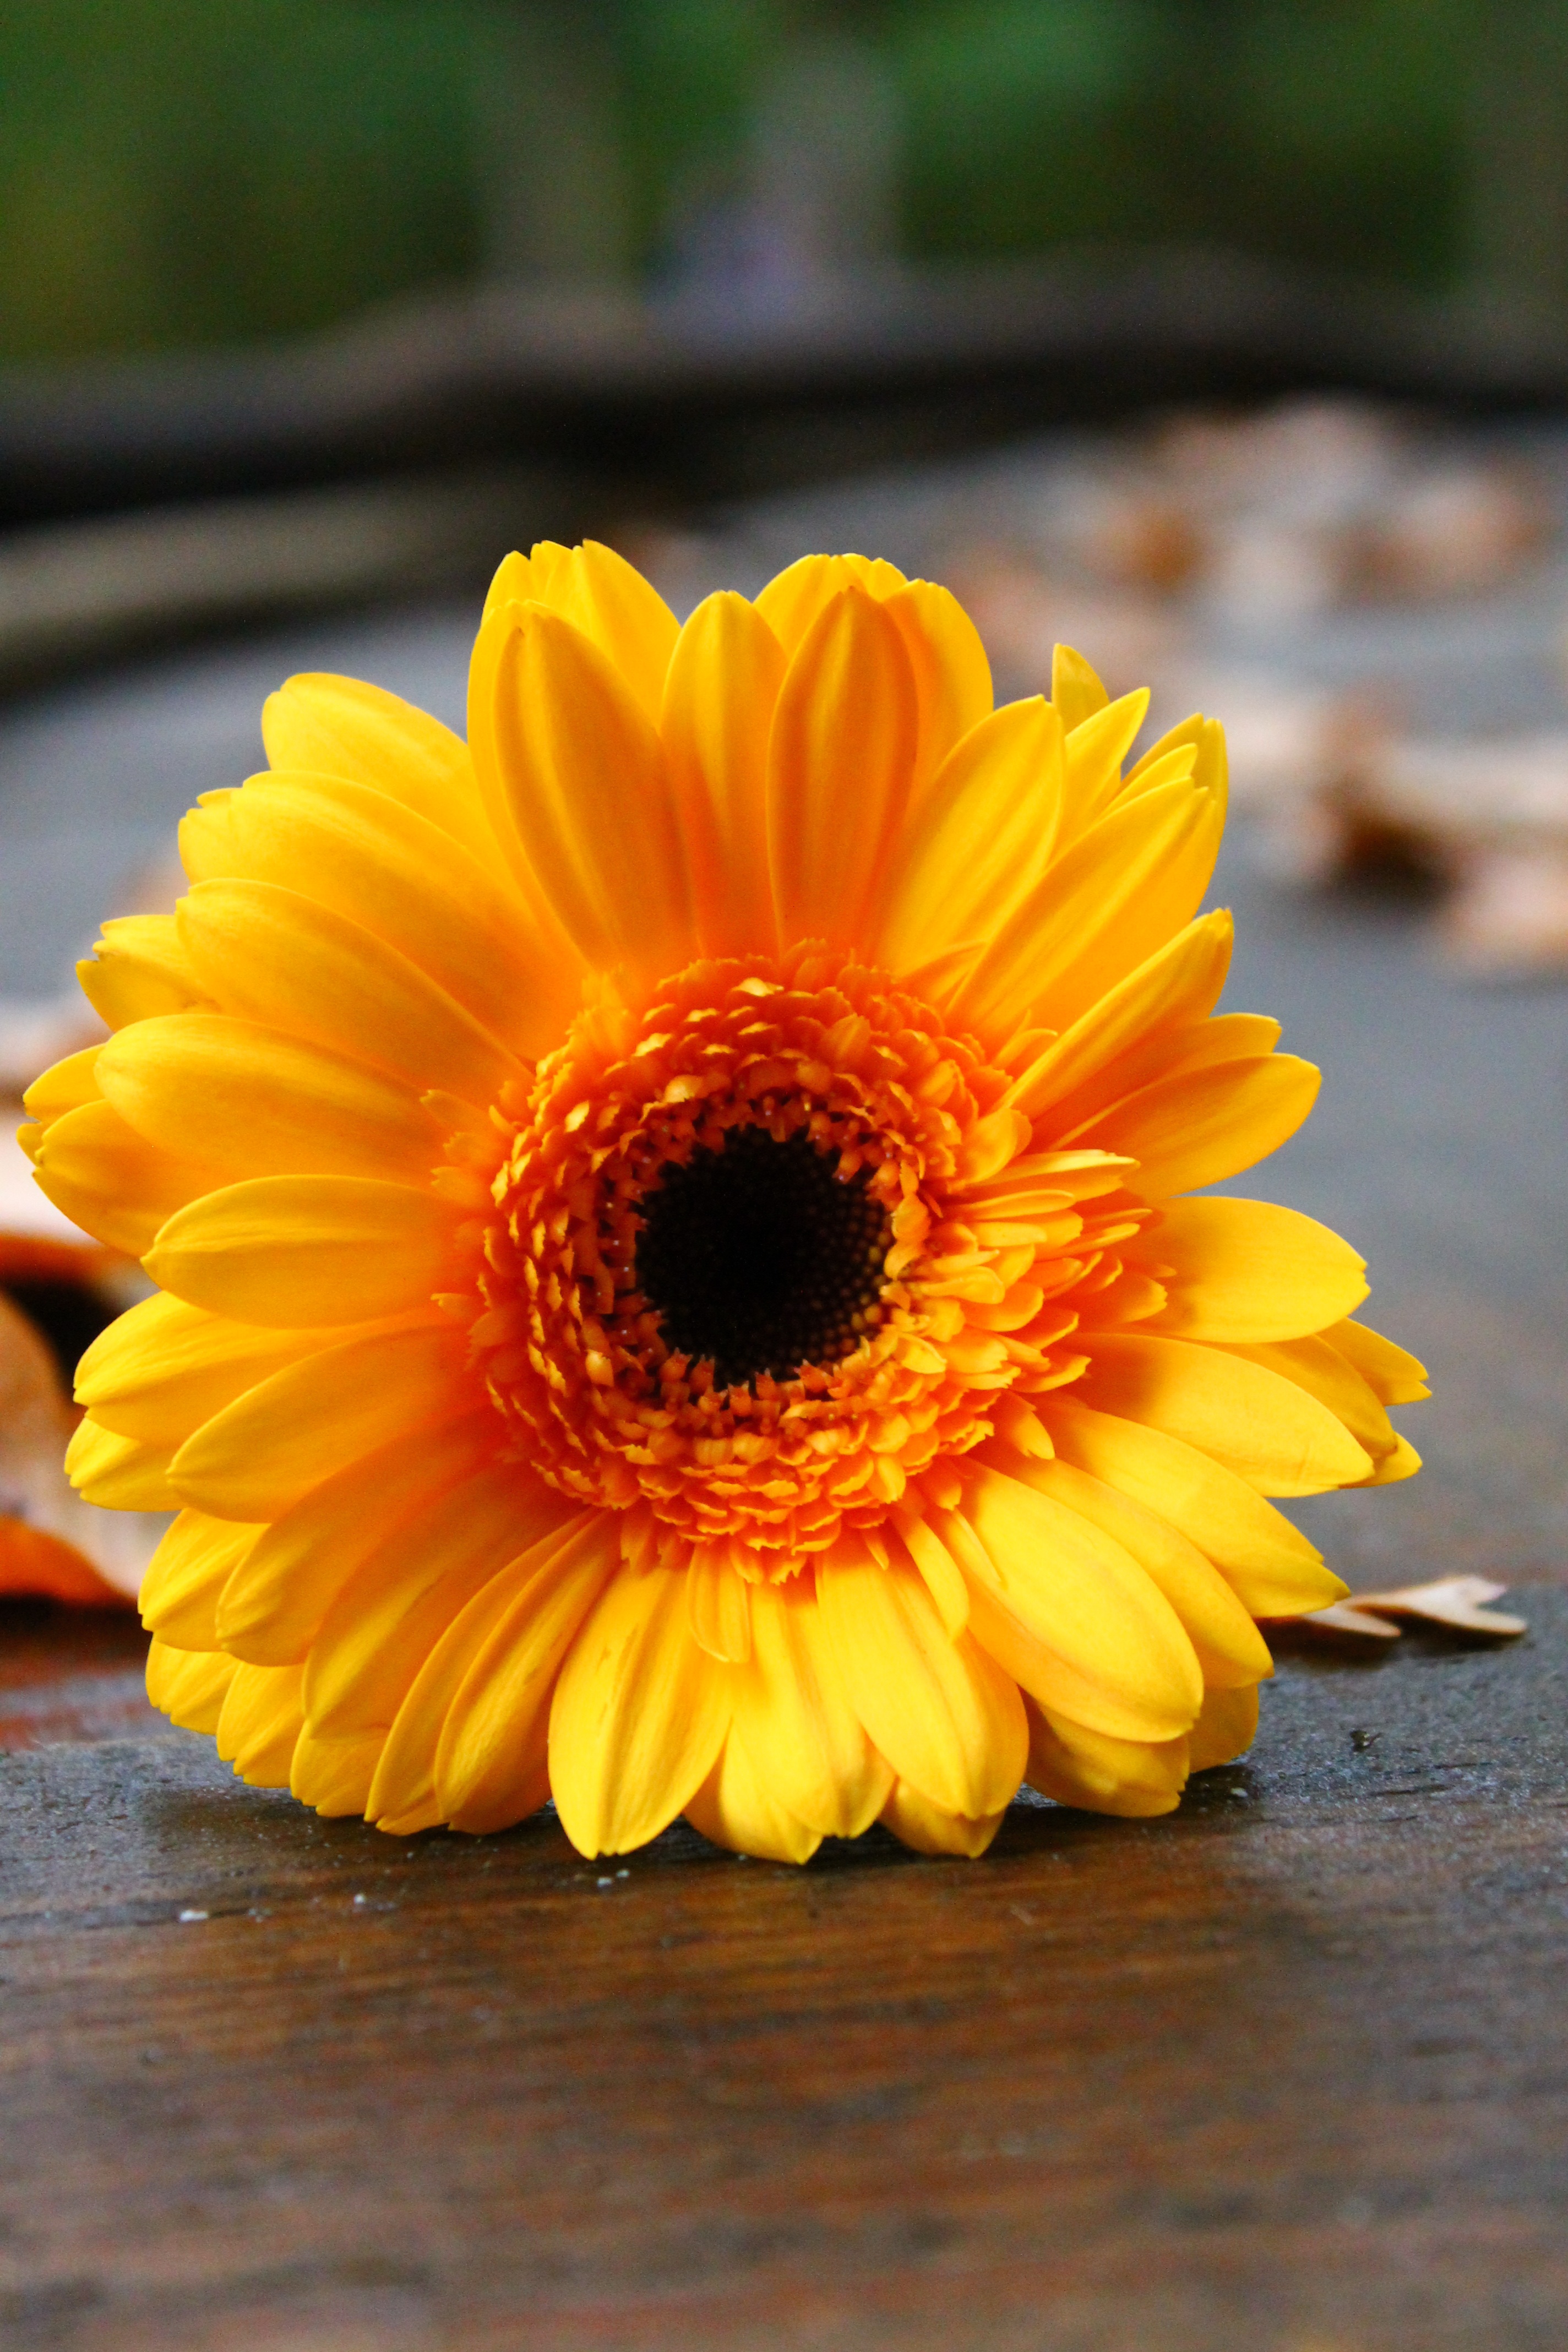
nature, blossom, plant, flower, petal, bloom, orange, yellow, close, flora, close up, gerbera, macro photography, flowering plant, daisy family, calendula, cut flowers, annual plant, plant stem, land plant